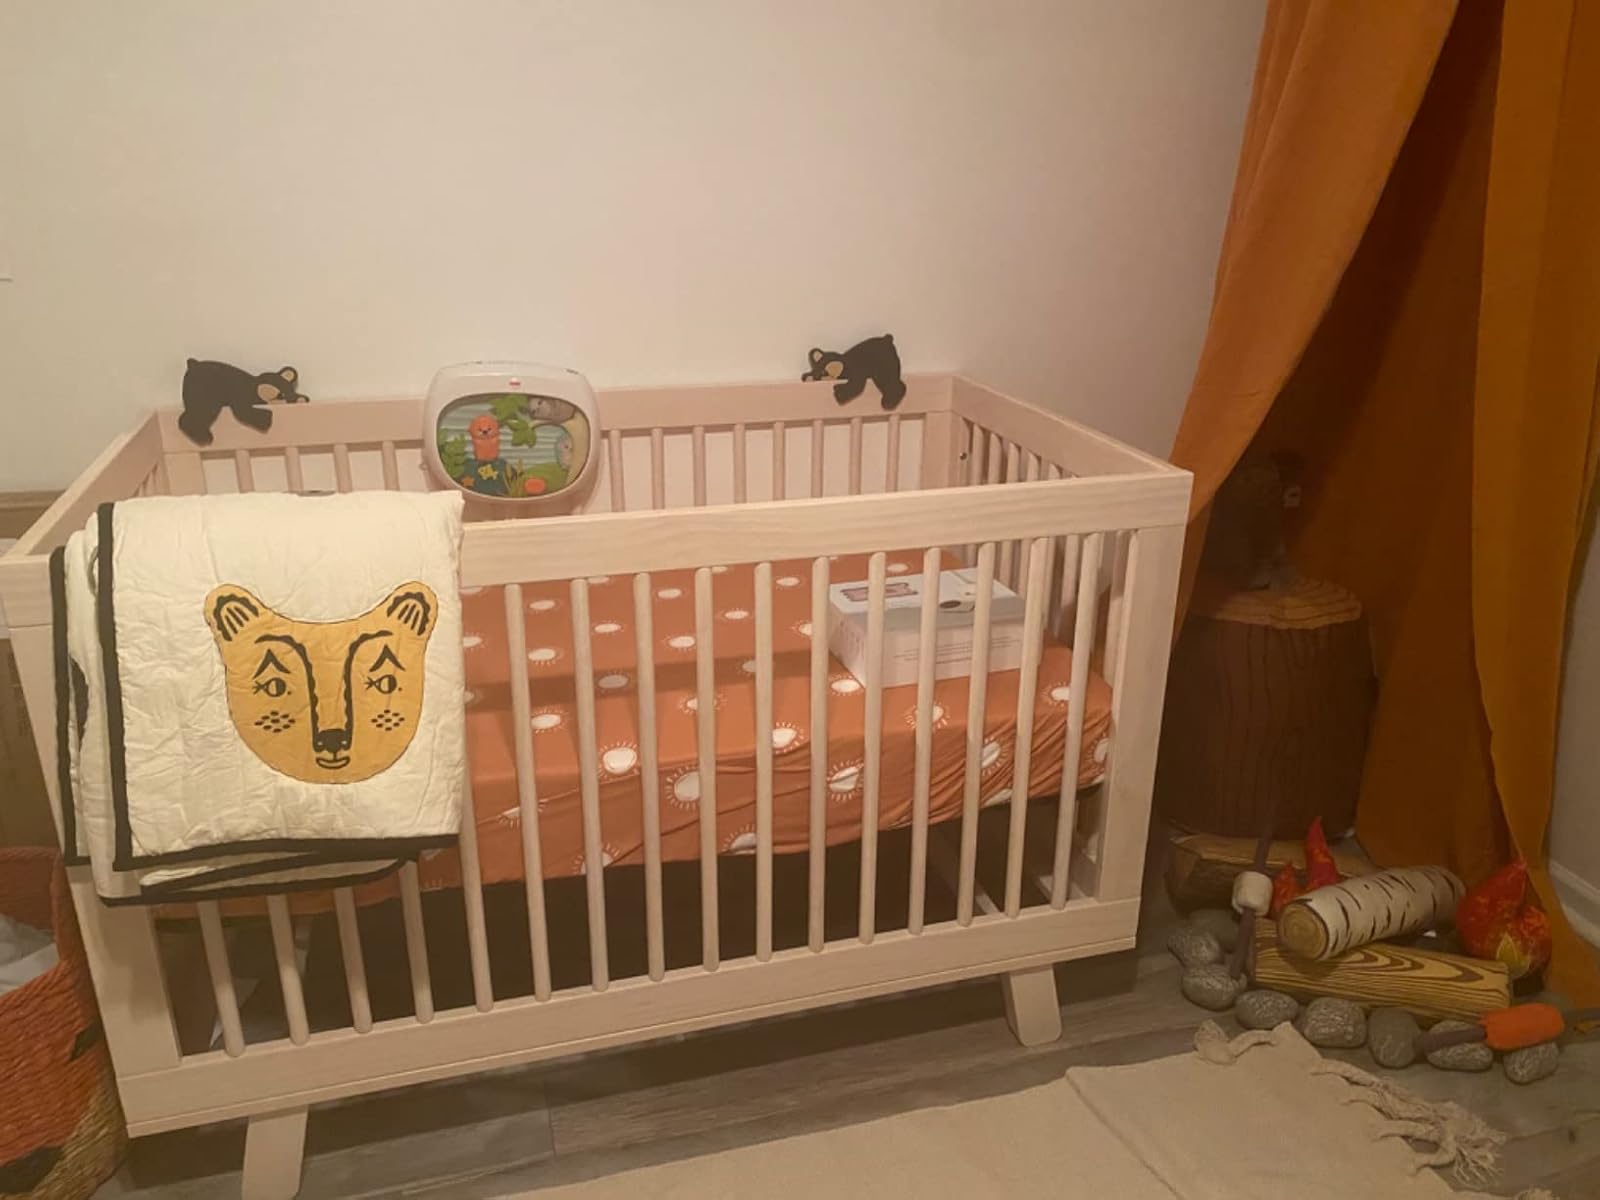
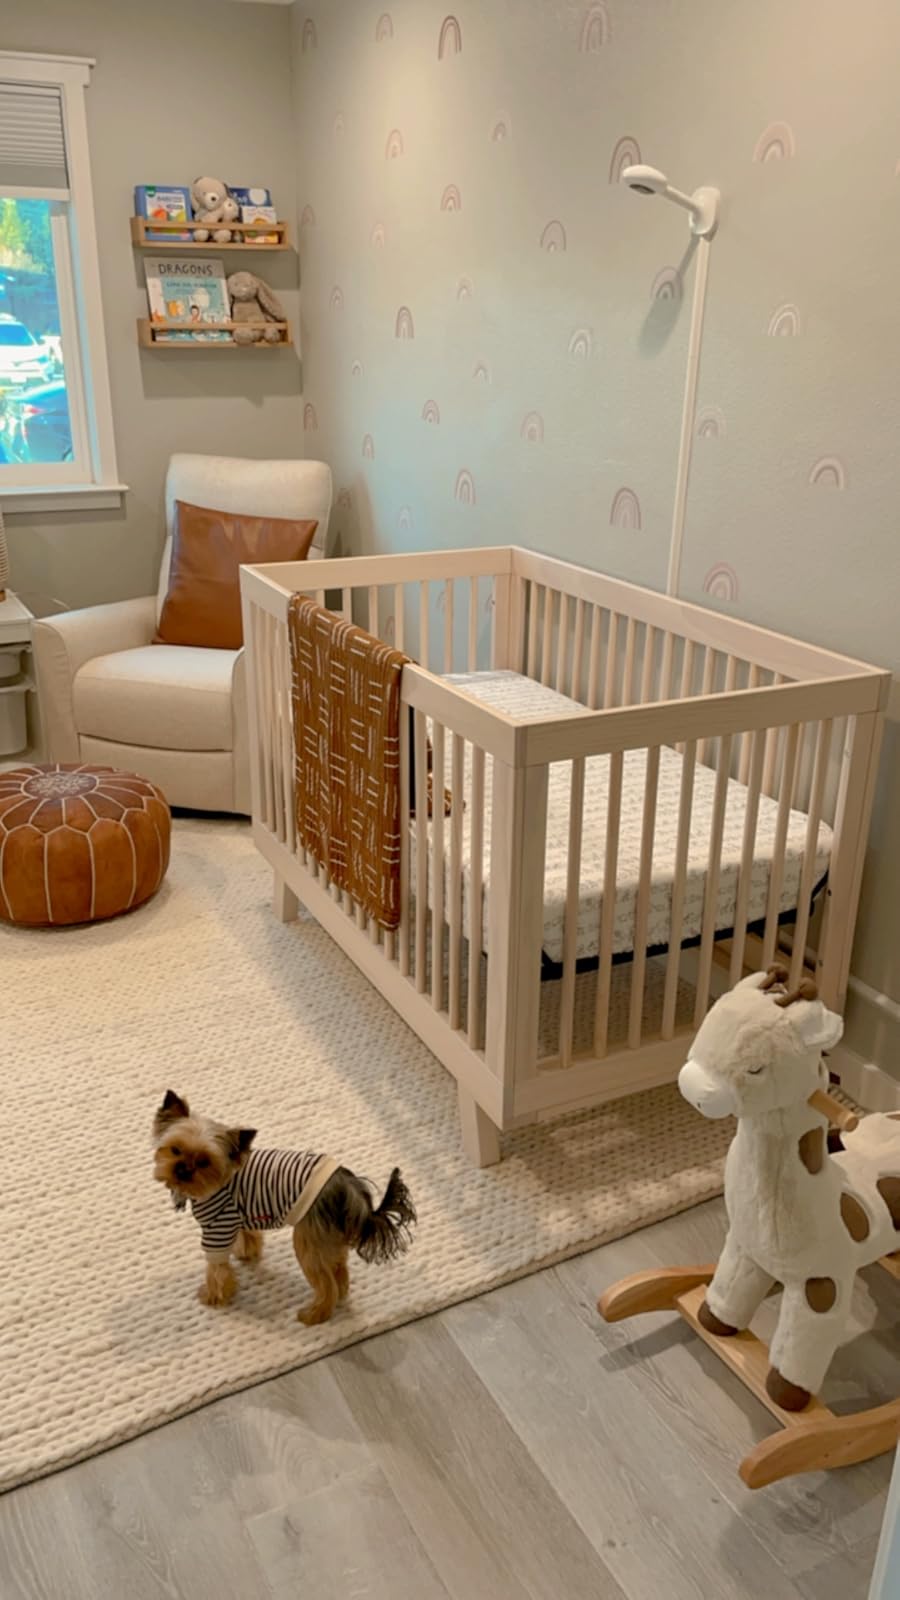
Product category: products_crib
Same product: yes